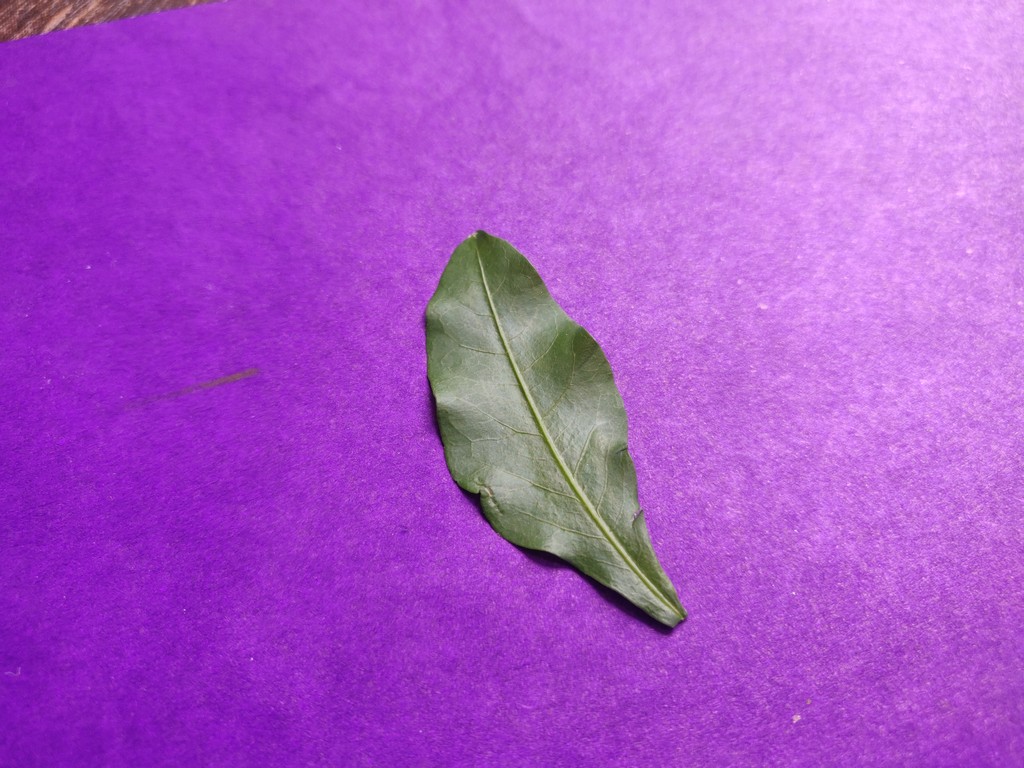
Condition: Healthy
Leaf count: single
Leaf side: front